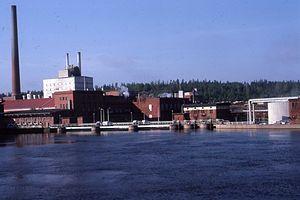
Kouvola est une ville du sud-est de la Finlande, à 134 km de la capitale Helsinki. Elle est officiellement capitale de la région de la Vallée de la Kymi, même si en pratique elle partage les activités administratives avec Kotka.